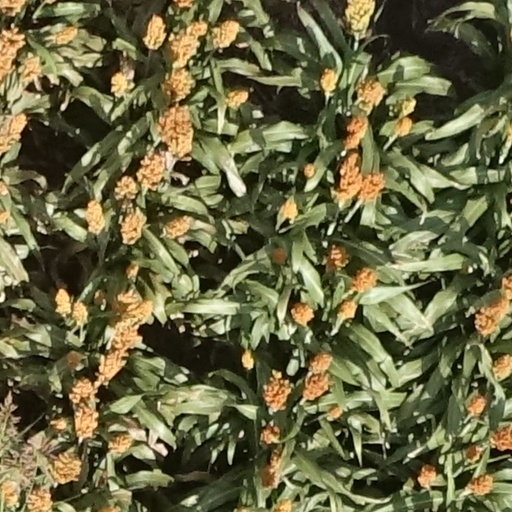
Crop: sorghum